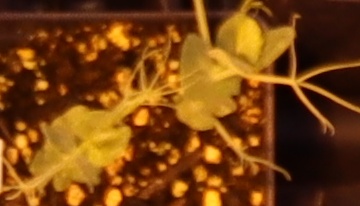
Label: Field Pea